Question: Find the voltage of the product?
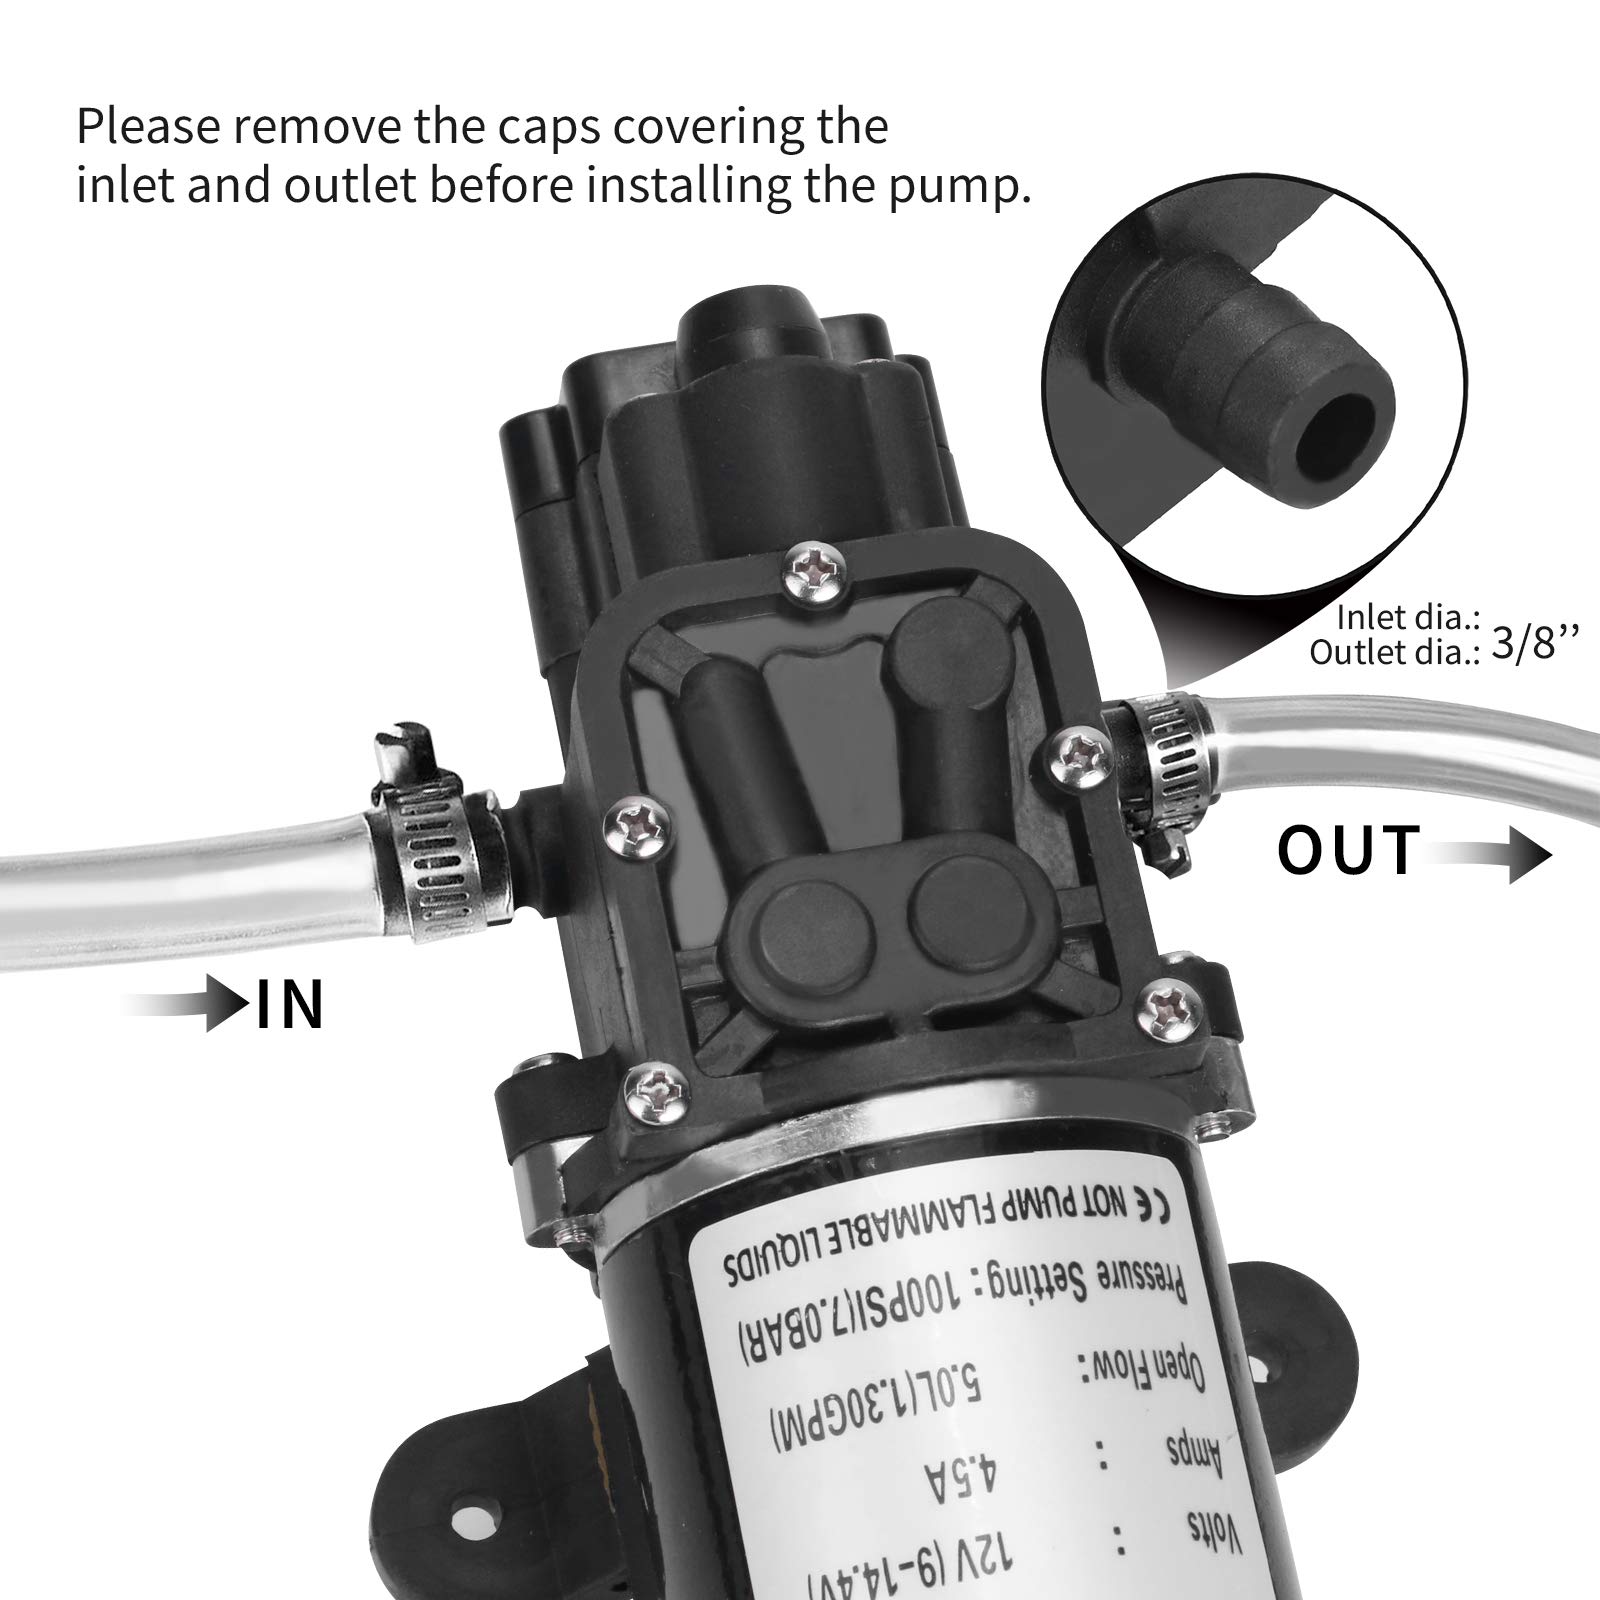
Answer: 12.0 volt